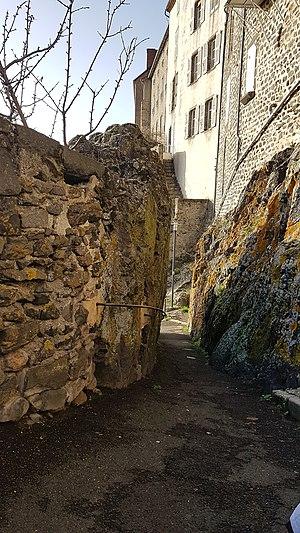
C'est la main de St Flour
La main de Saint-Flour est une légende et un lieu faisant partie du patrimoine culturel de la ville de Saint-Flour. Le passage de la main de Saint-Flour se situe entre la rue de la Frauze et la montée de Saint Roch.